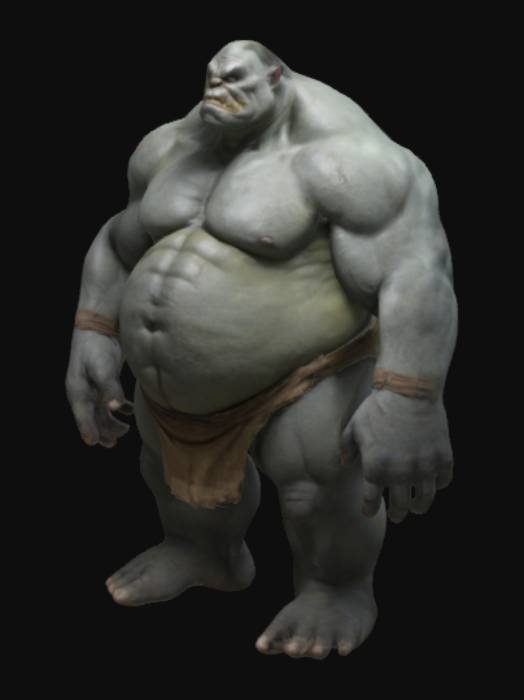
미적 점수 (1~10점): 8